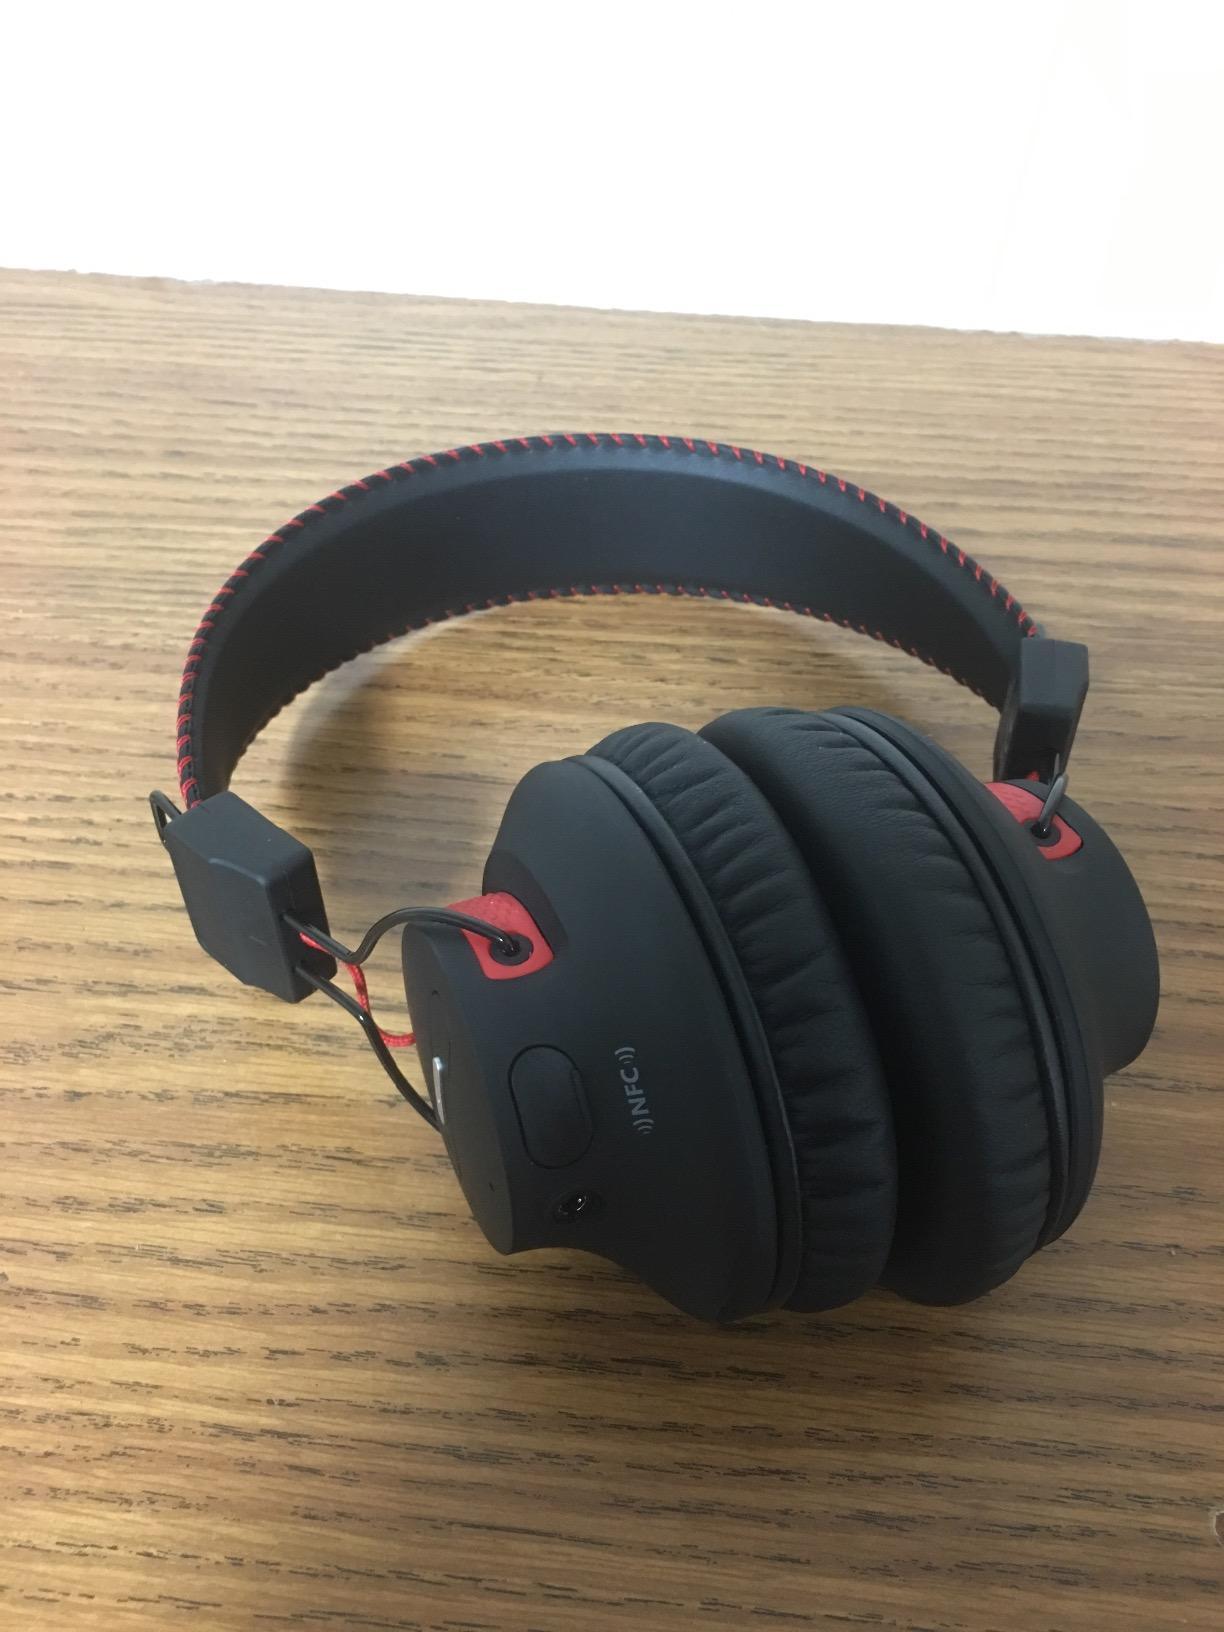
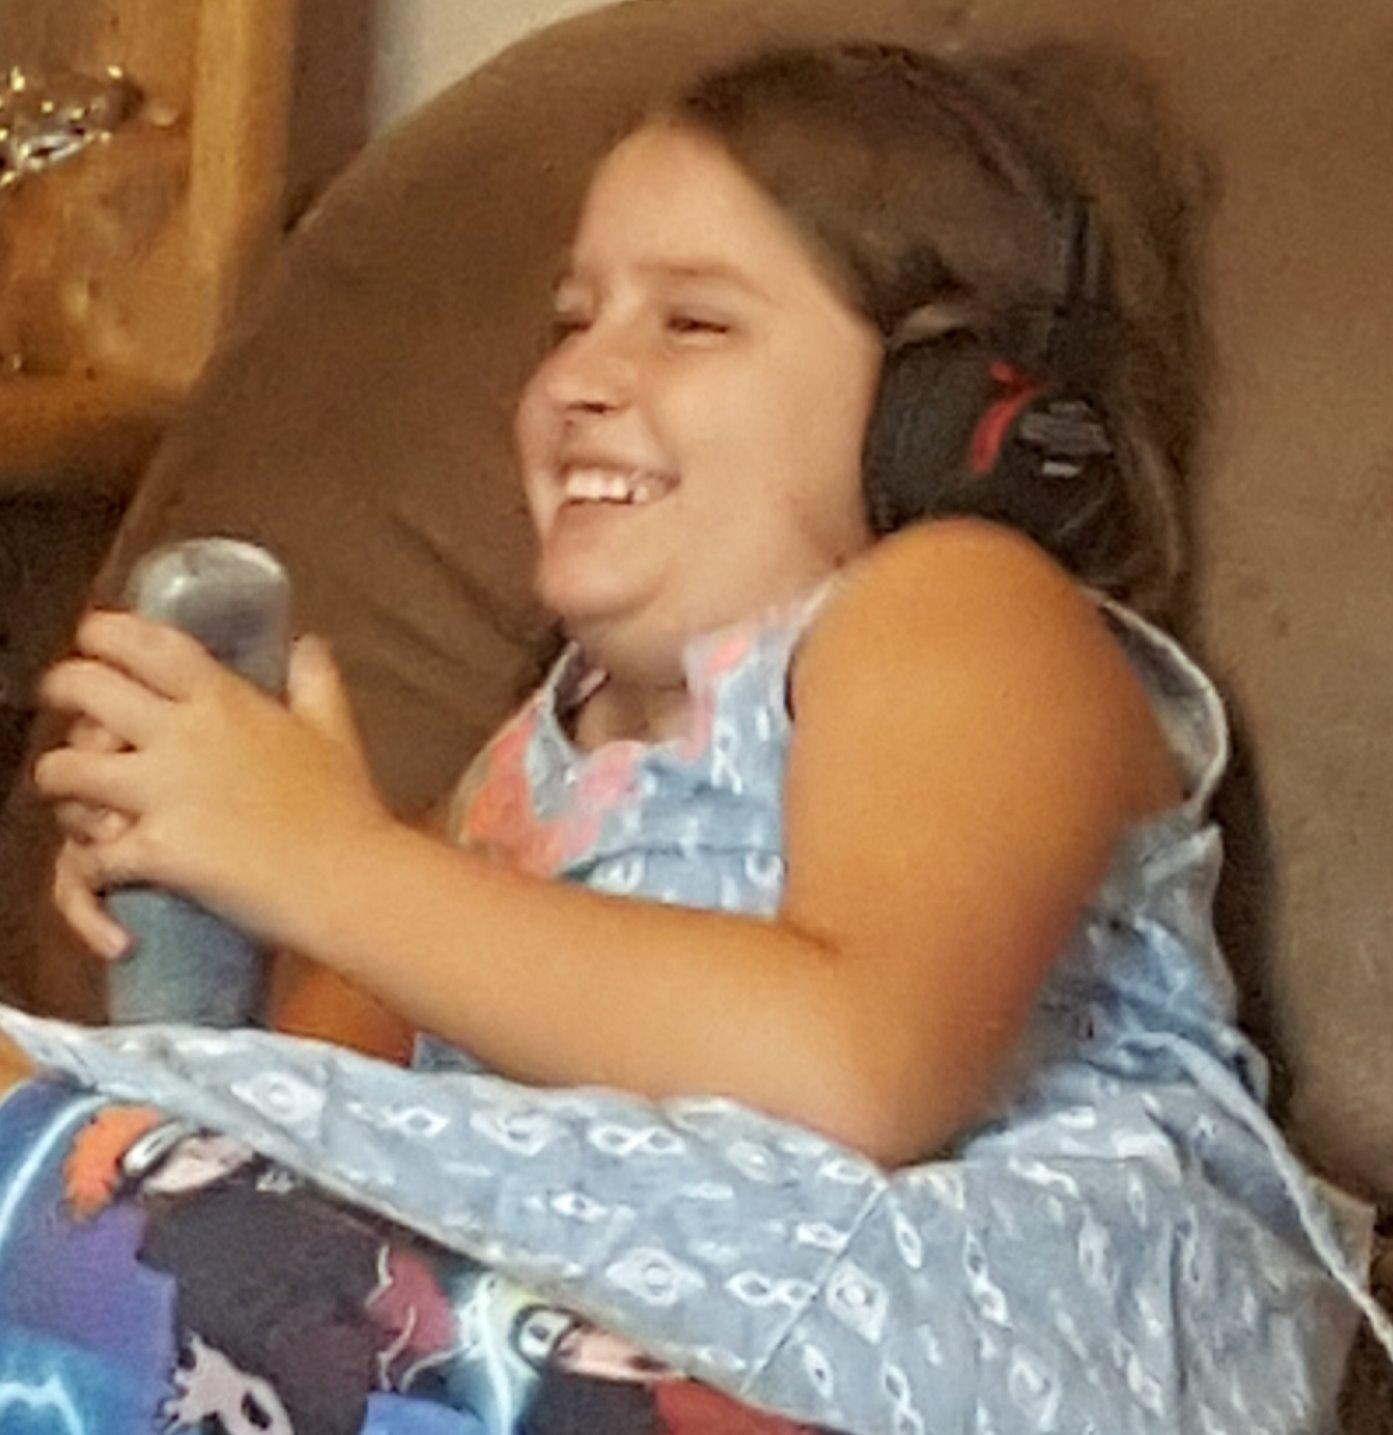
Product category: headphones
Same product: yes